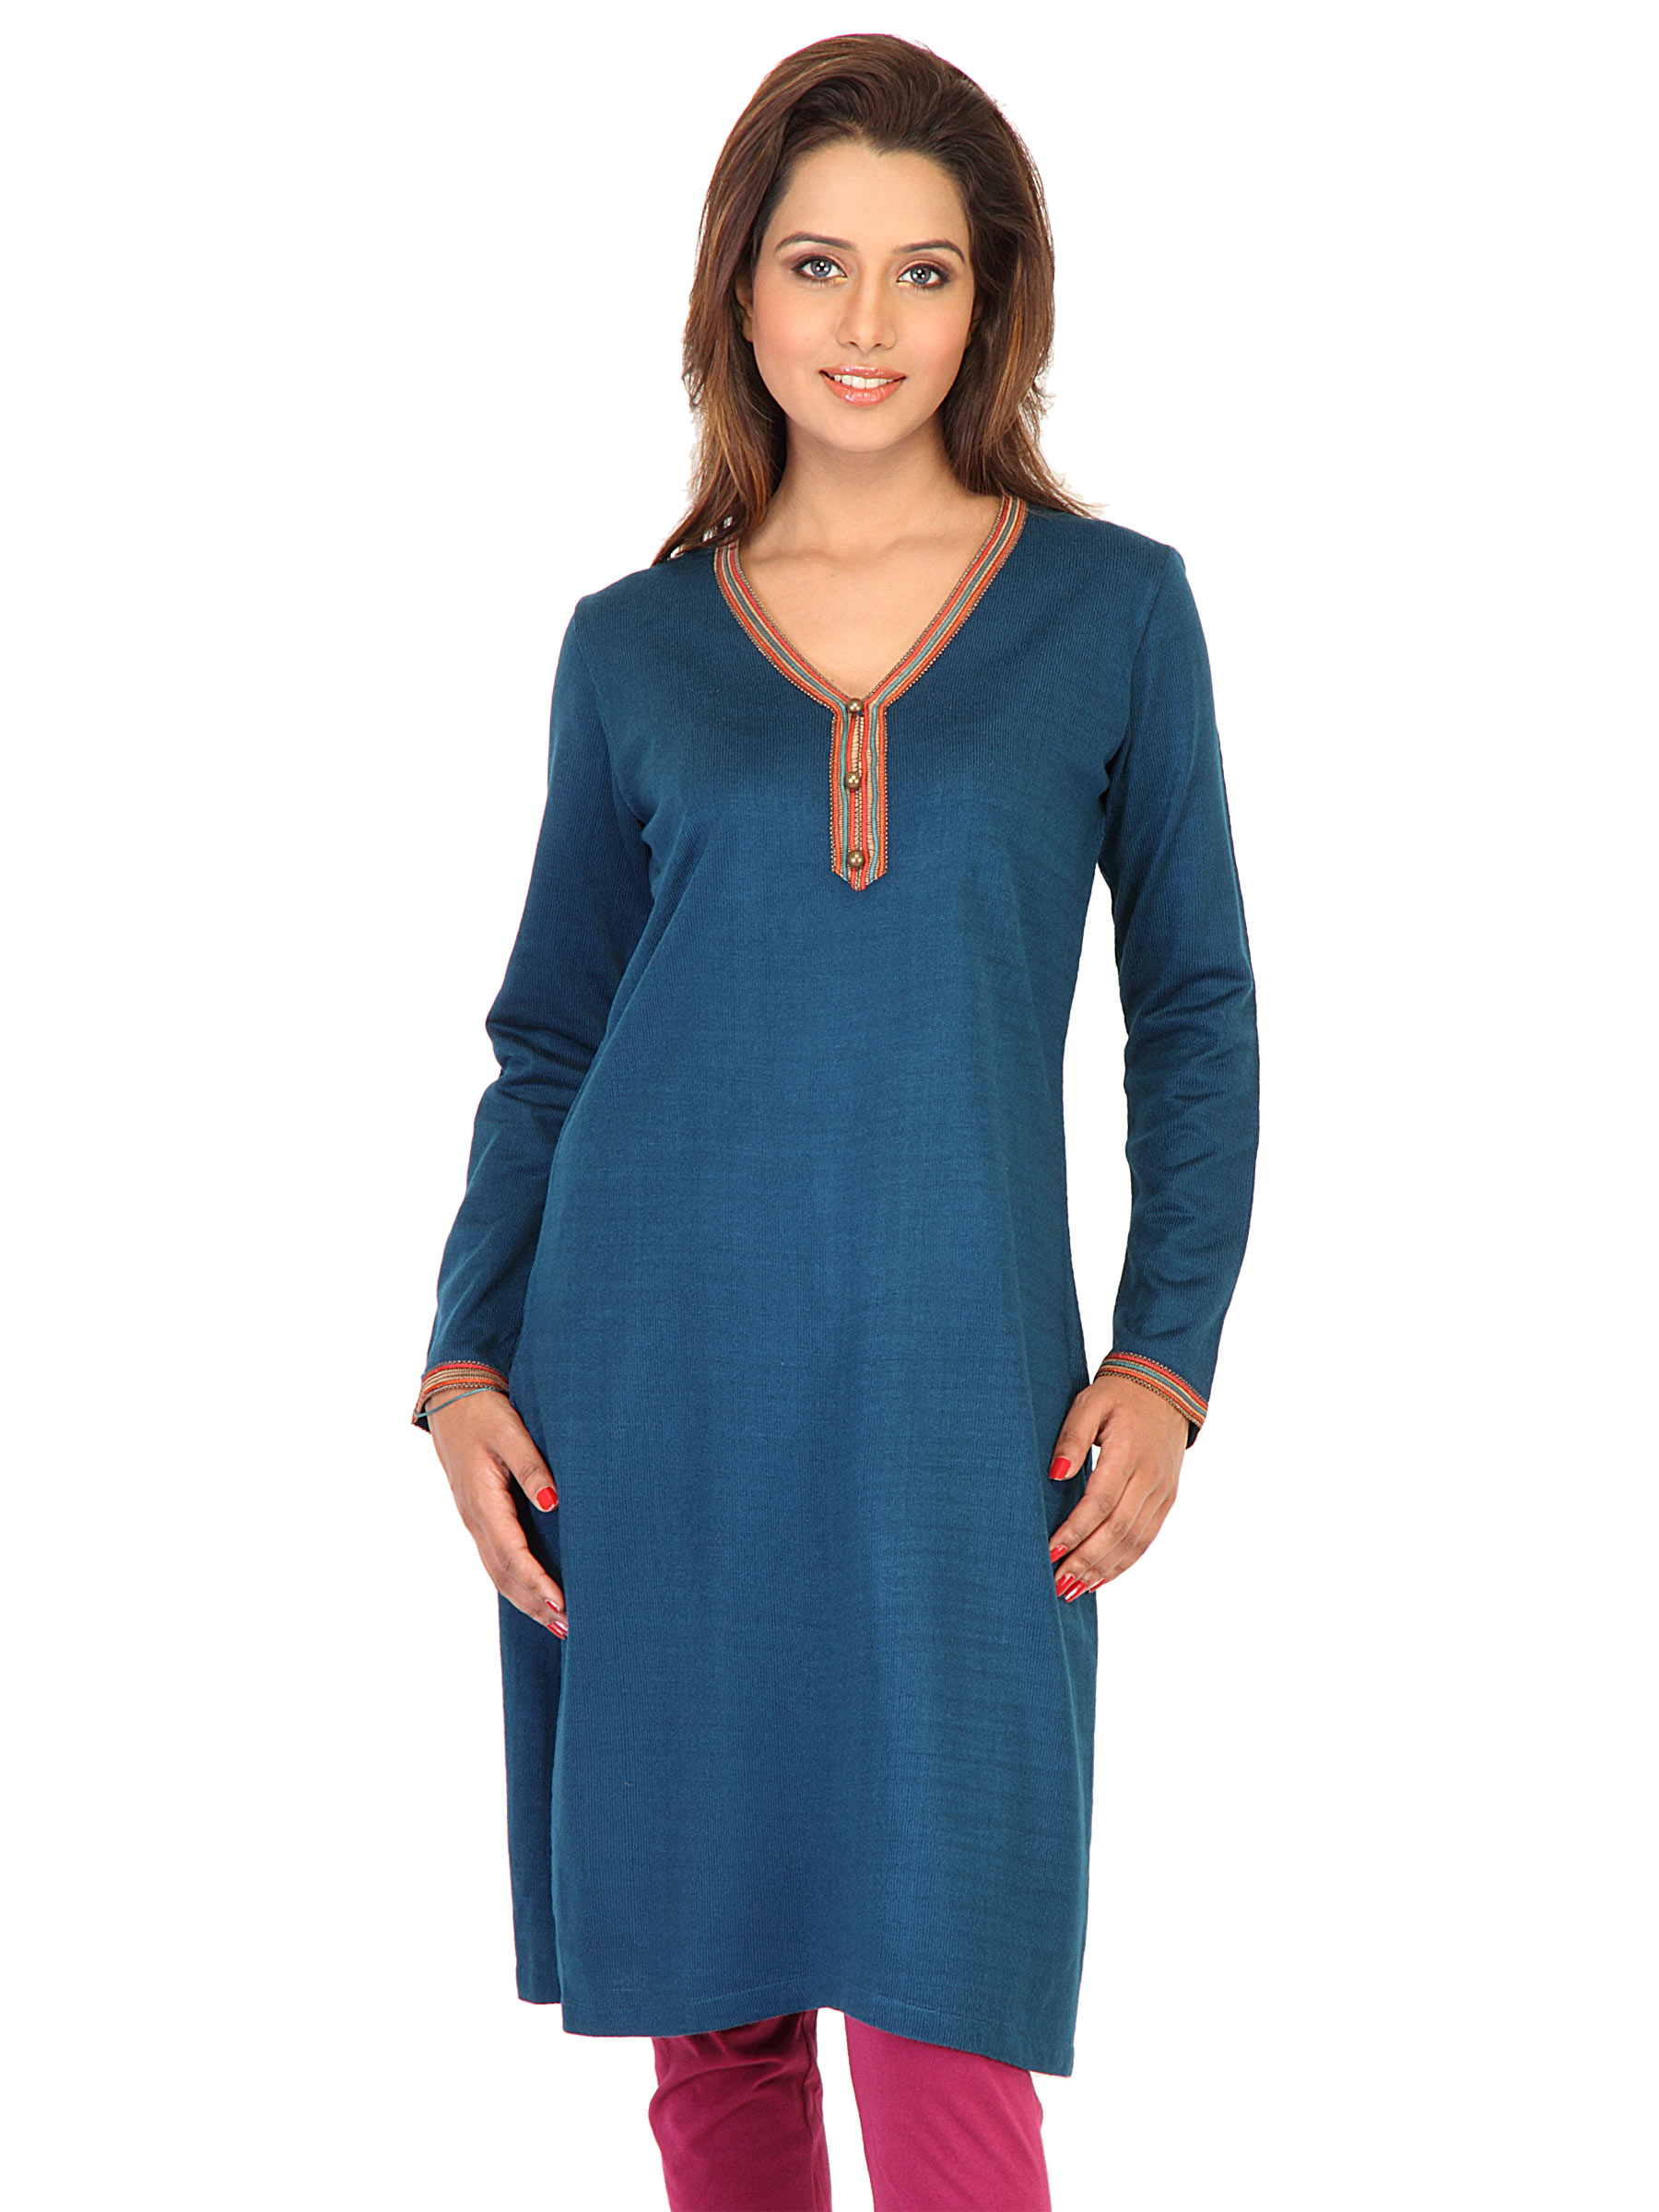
Aurelia Women Solid Navy Blue Kurtas
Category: Apparel / Topwear / Kurtas
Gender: Women
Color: Navy Blue
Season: Fall 2011
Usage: Ethnic